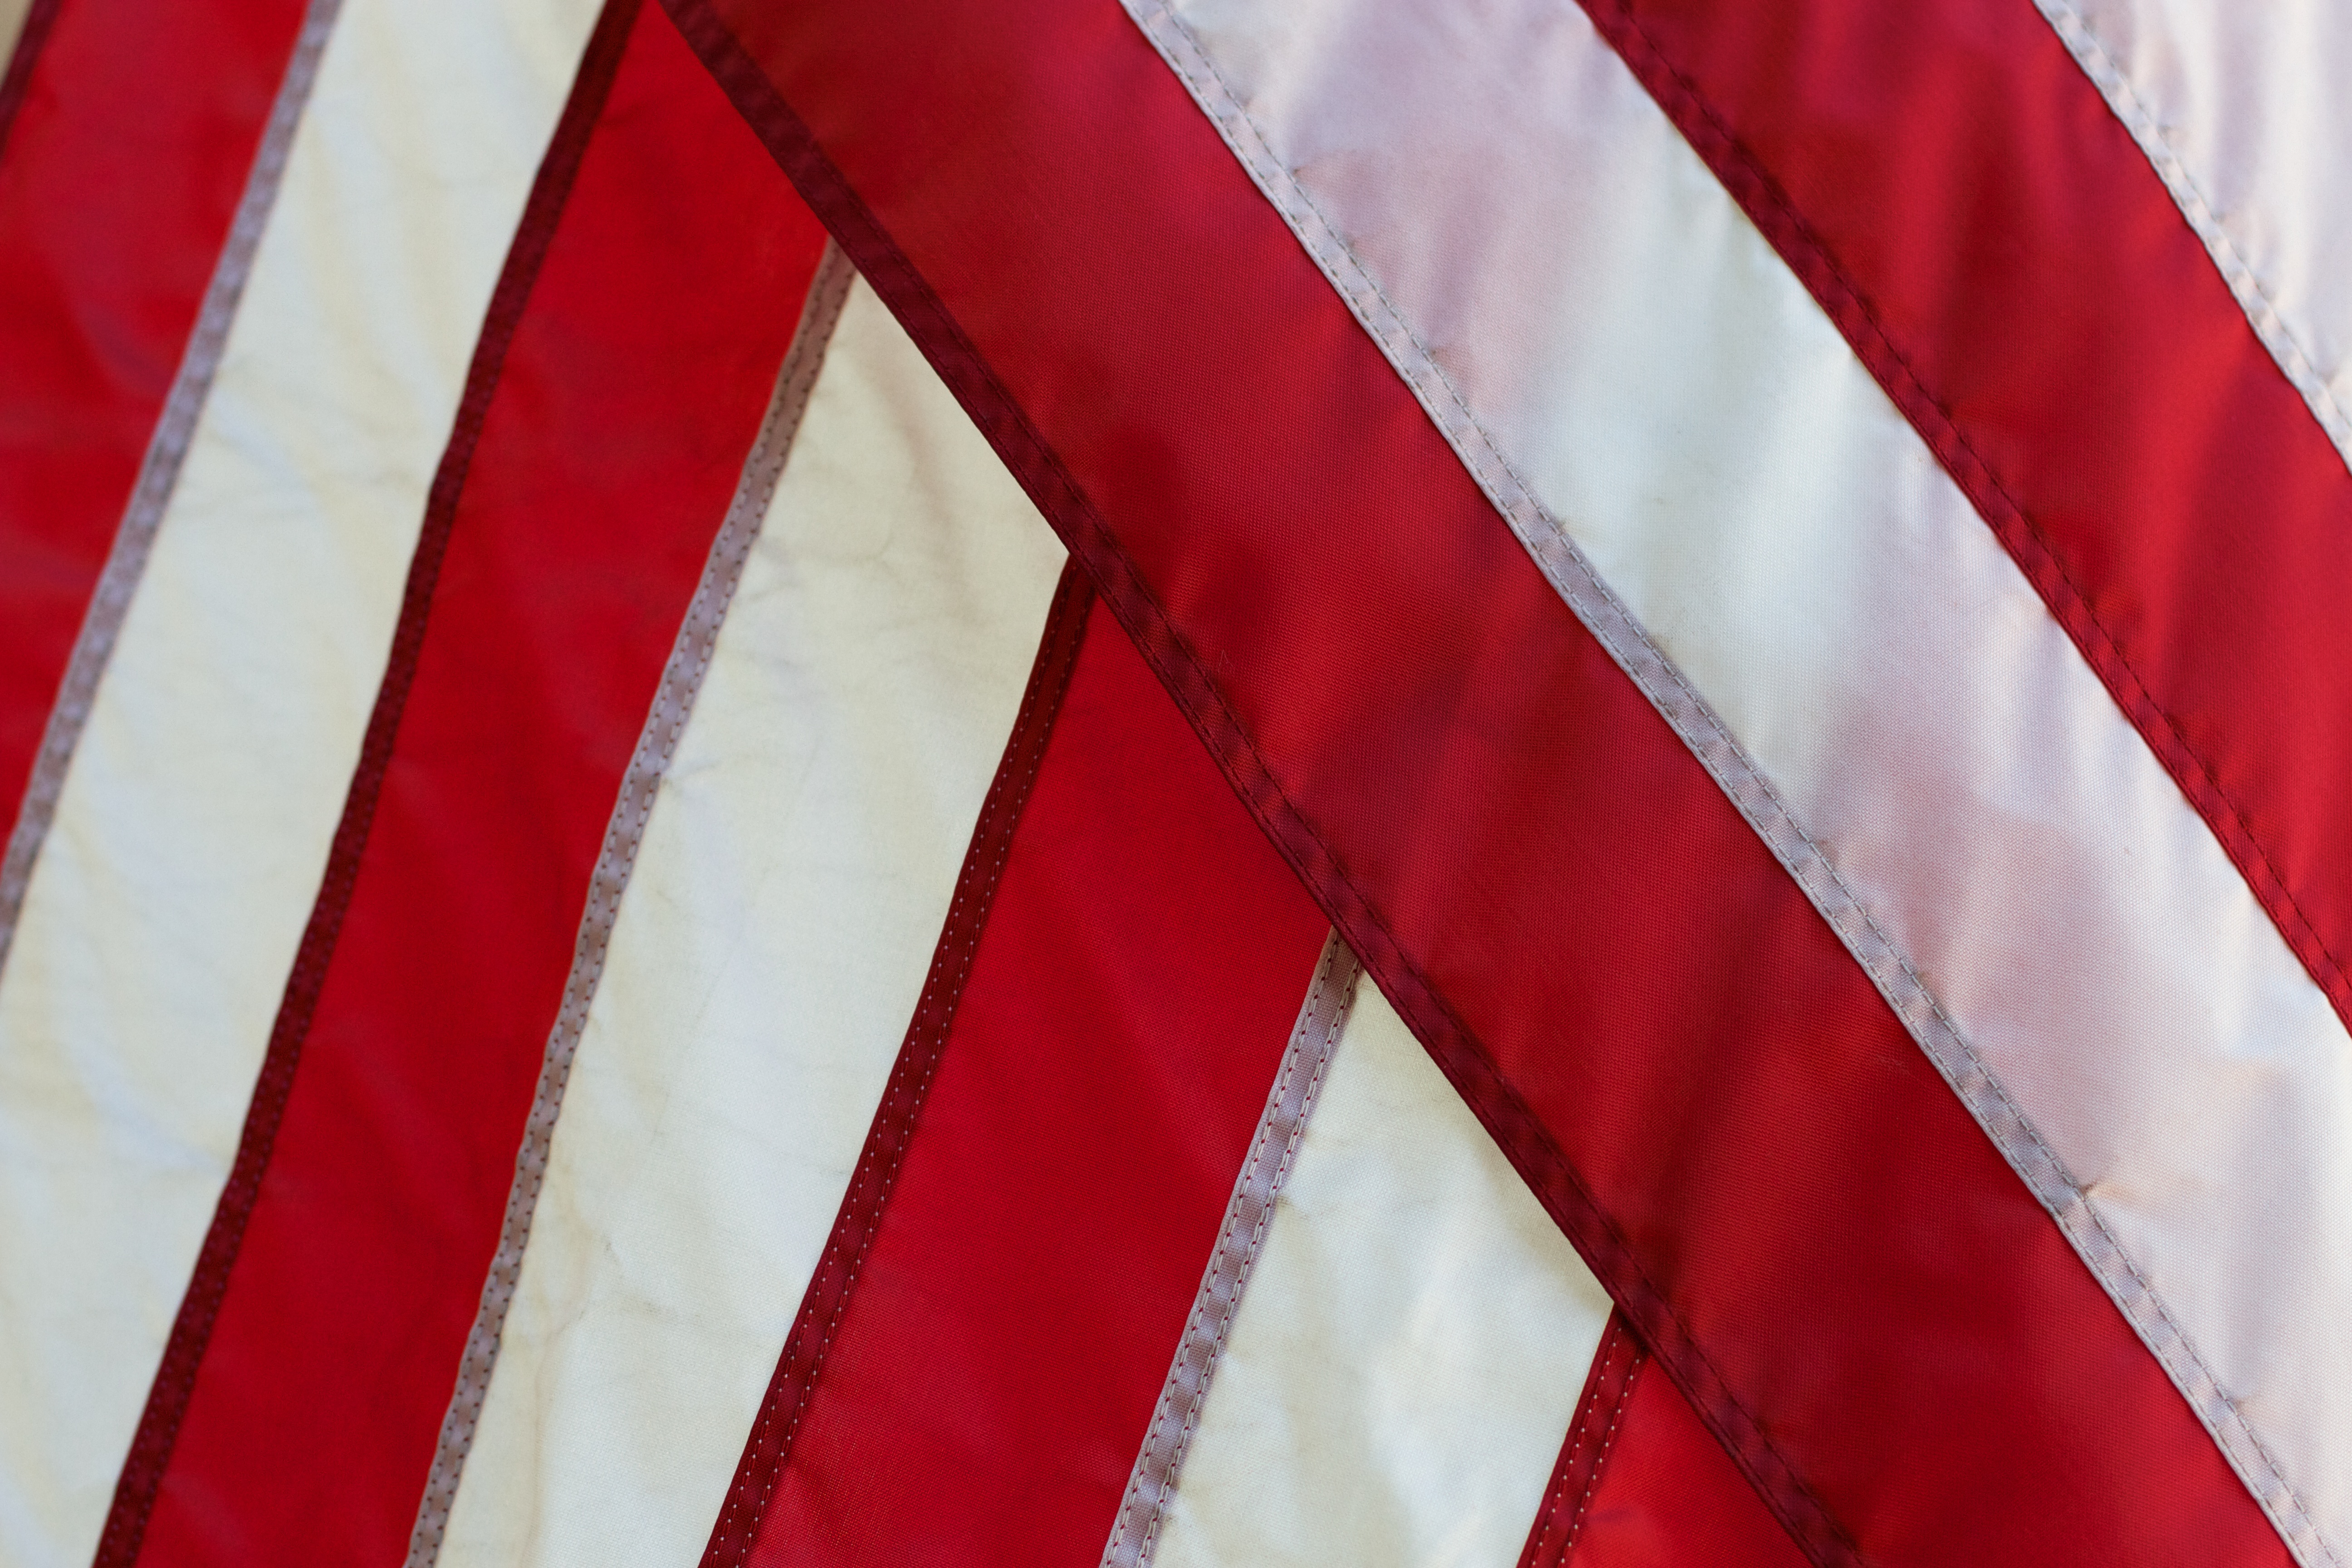
red, flag, curtain, material, interior design, textile, flag of the united states, window treatment